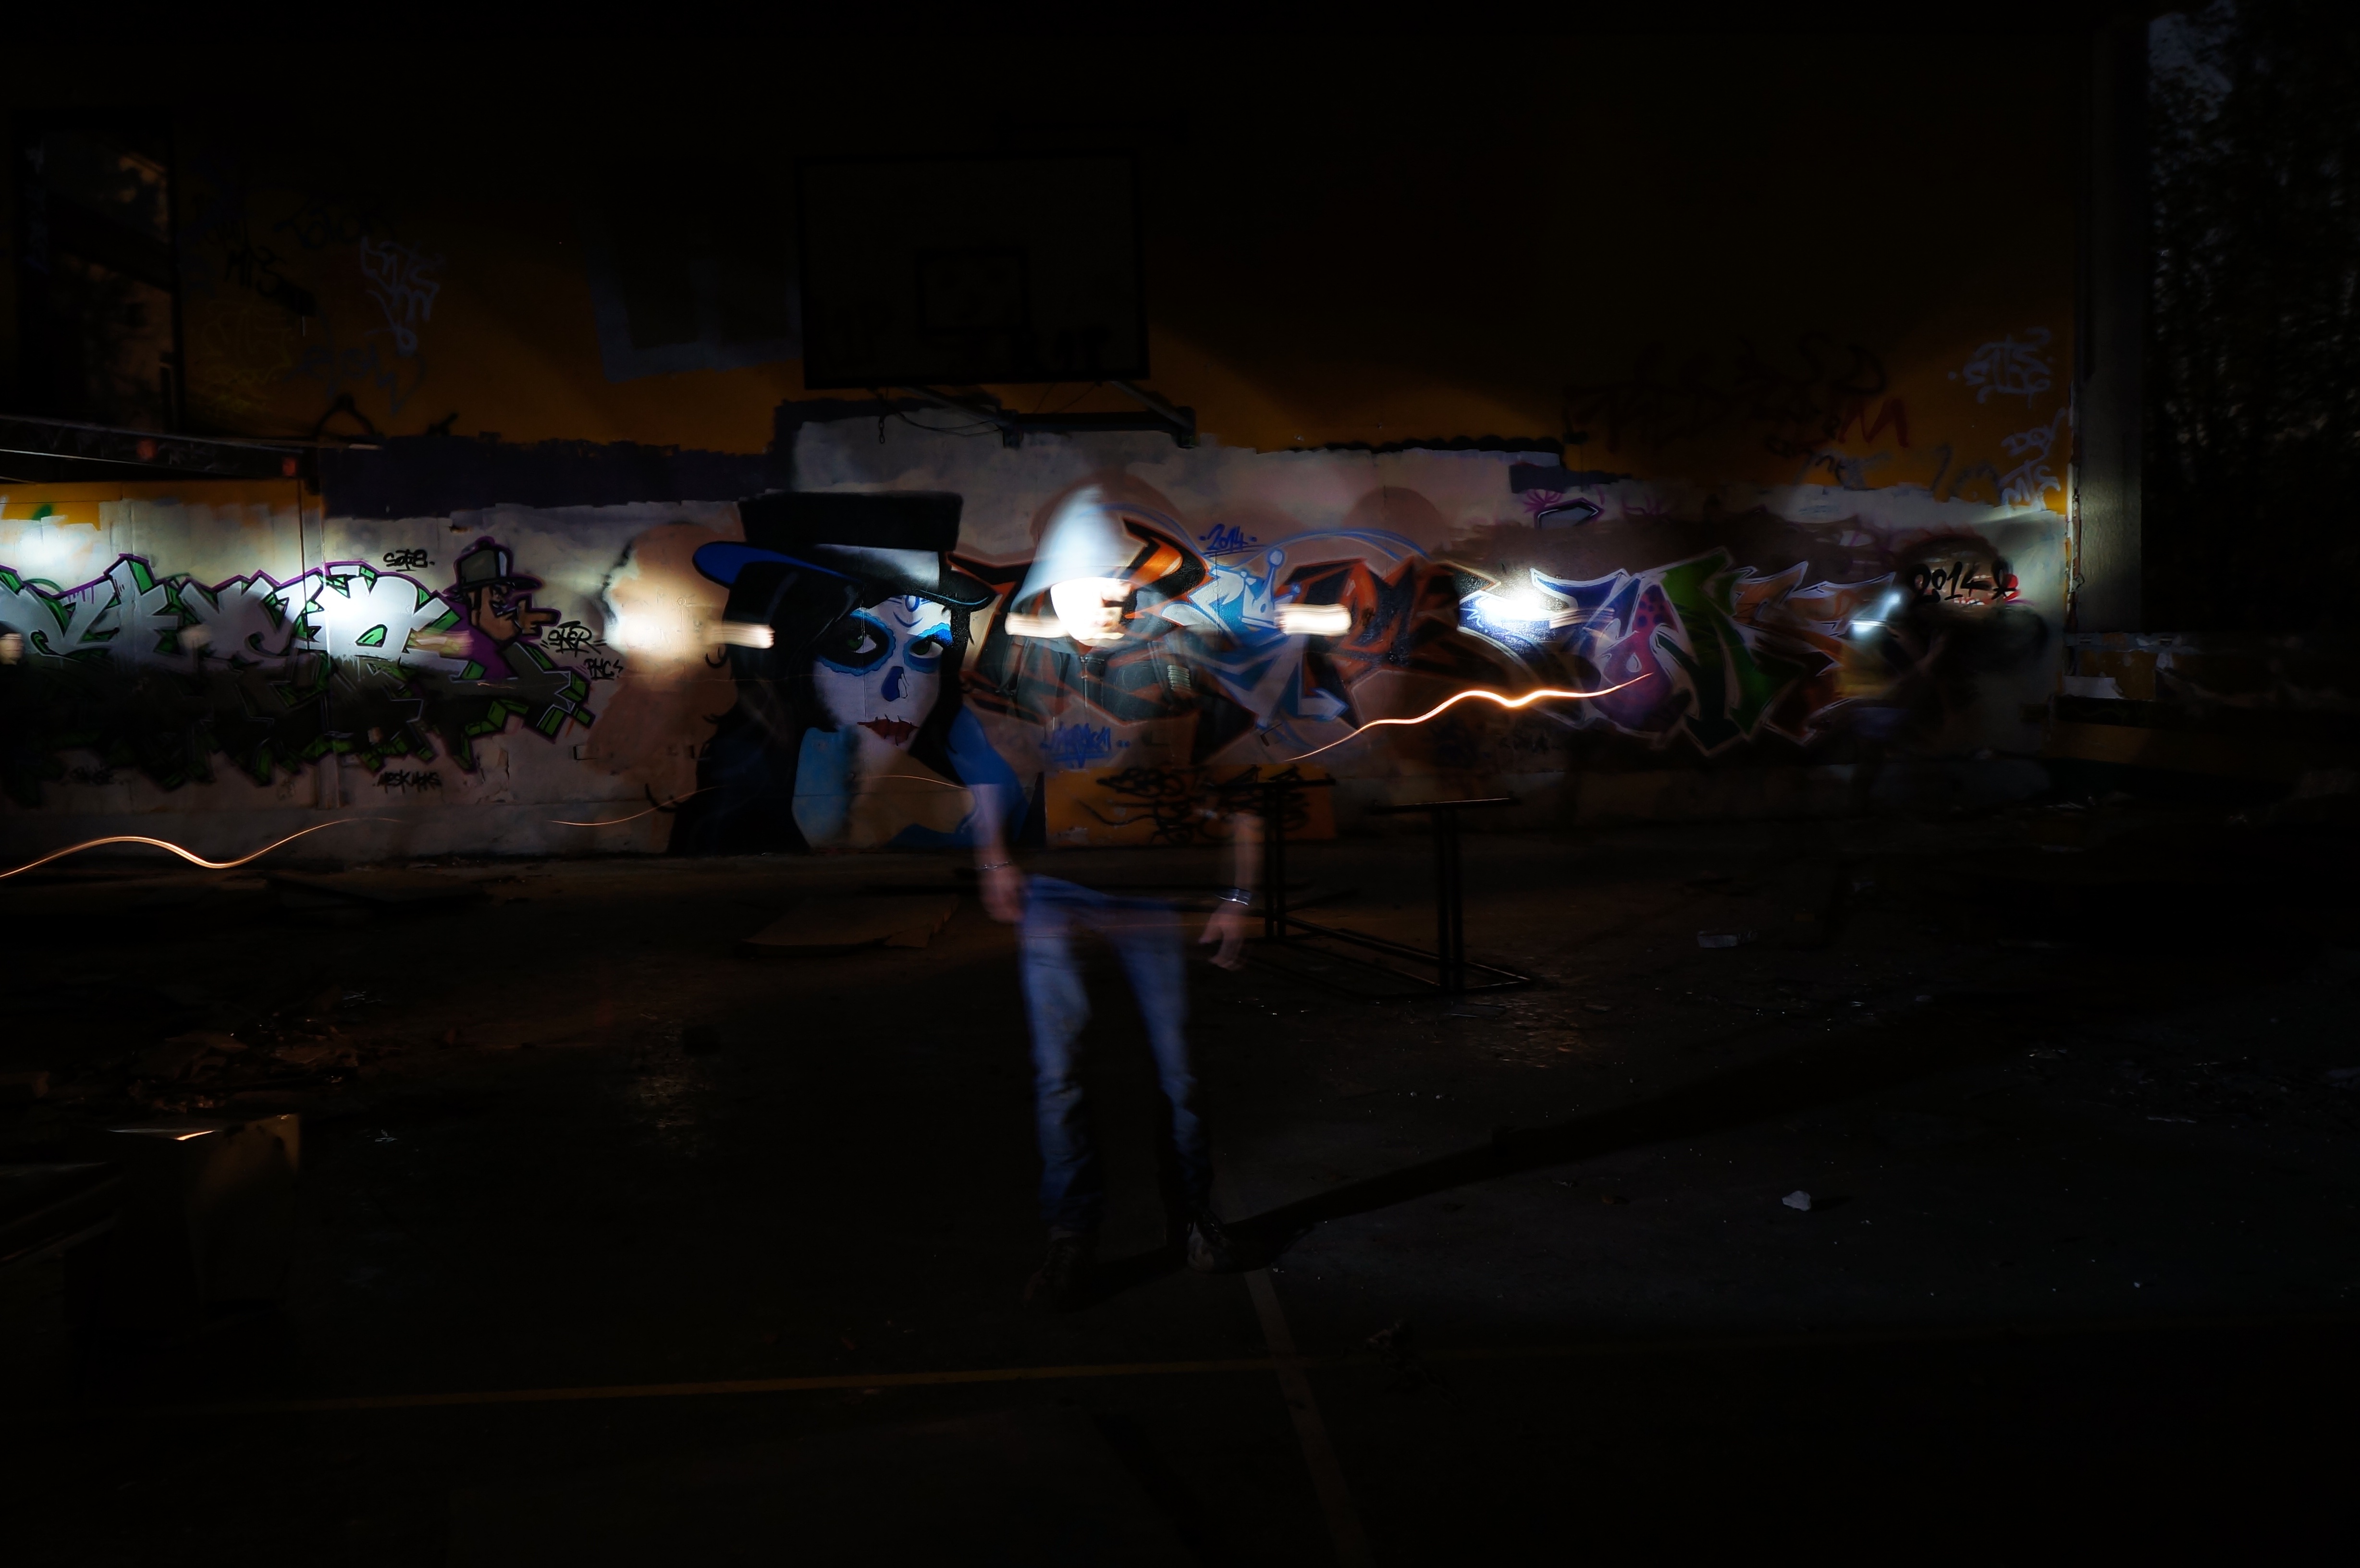
light, night, evening, shadow, abandoned, darkness, lightpainting, ghost, screenshot